Ernesto Mata

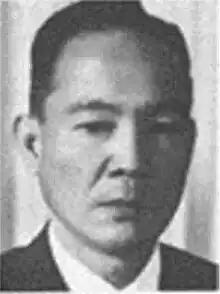
Ernesto Mata as Defense Secretary in 1968

Ernesto S. Mata (November 7, 1915 – March 7, 2012) was a Filipino General and the 15th Secretary of National Defense of the Republic of the Philippines, serving in that capacity from 21 January 1967 to 3 February 1970.